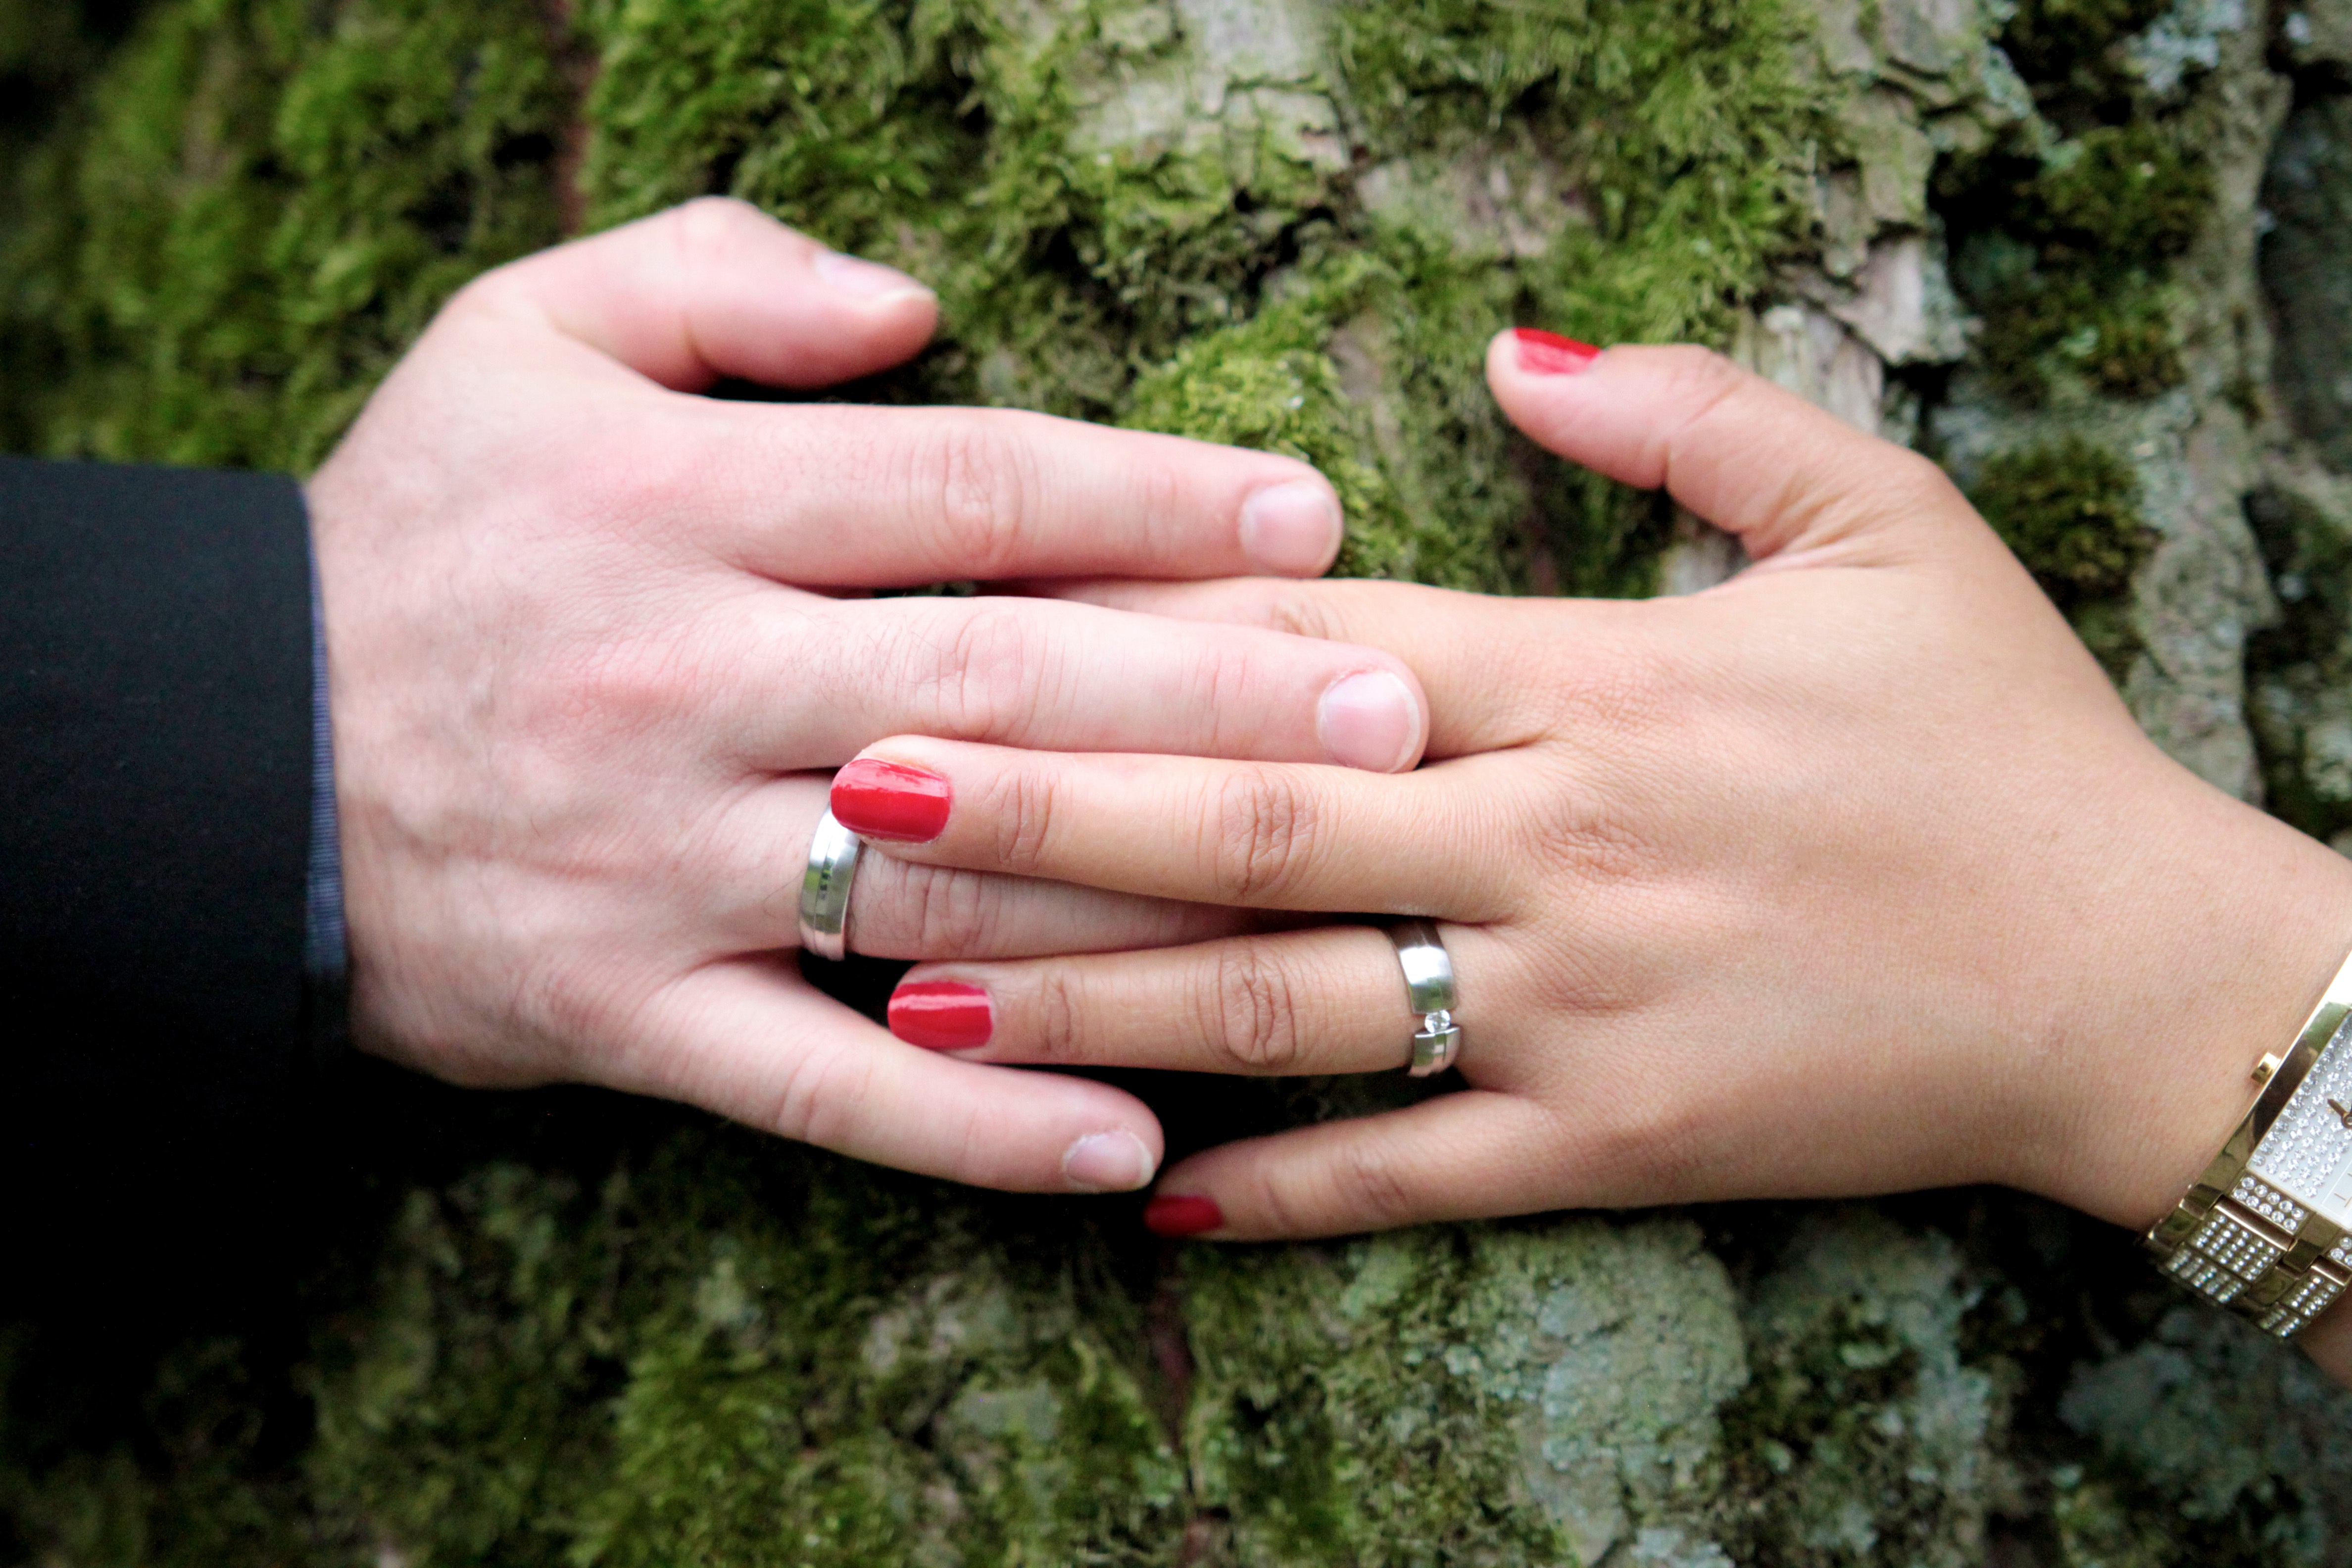
hand, man, tree, nature, woman, ring, leg, love, finger, green, church, together, wedding, bride, groom, nail, marriage, wedding ring, jewellery, pair, connection, connectedness, before, unit, interaction, nail varnish, spouses, vows, fashion accessory, keep hands